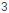
Number: 3